Our Mighty Yaya

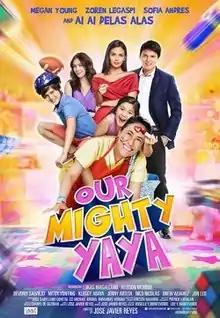
Theatrical release poster

Our Mighty Yaya is a 2017 Philippine family comedy film written and directed by Jose Javier Reyes. The film stars Ai-Ai delas Alas as Virgie, a hideous-looking but sympathetic woman from the province, who hires as a nanny for a well-to-do family in Manila. Supporting roles feature Zoren Legaspi, Megan Young, Sofia Andres, Lucas Magallano, and Alyson McBride. Produced by Regal Multimedia, Inc. and Regal Entertainment, the film was released on May 17, 2017. The film was distributed by GMA Pictures.